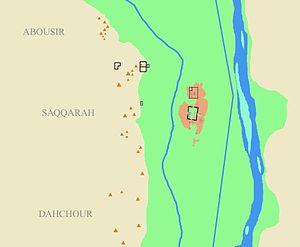
Carte de Memphis et de ses nécropoles
Memphis était la capitale du premier nome de Basse-Égypte, le nome de la Muraille blanche. Ses vestiges se situent près des villes de Mit-Rahineh et d'Helwan, au sud du Caire.
Les Textes des sarcophages ou Textes des cercueils sont un corpus de textes funéraires rédigés en hiéroglyphes cursifs sur certains sarcophages du Moyen Empire. Ils résultent d'une extension des rites funéraires jusque-là réservés au roi, et d'une utilisation des Textes des pyramides, auxquels s'ajoutent de nouvelles formules. Il s'agit de formules « magiques » destinées à préserver le mort, lors de son voyage vers l'au-delà, de la faim, de la soif et de tous dangers potentiels. On en a recensé au total près de mille cent quatre-vingt-cinq unités ou chapitres. Certaines comportent un titre écrit à l'encre rouge. La longueur de ces formules est très variable : si certaines ne sont qu'une simple phrase, d'autres forment de véritables paragraphes avec introduction et conclusion. Dans l'impossibilité d'inscrire tous les textes sur un sarcophage, le propriétaire du tombeau choisit les extraits qu'il souhaite y faire figurer.